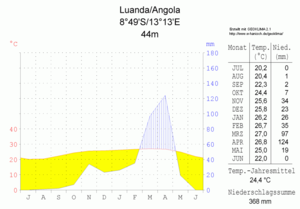
Luanda, anciennement São Paulo da Assunção de Loanda, est la capitale de l’Angola en Afrique australe. La ville se situe au nord-ouest du pays sur la côte de l'Océan Atlantique et bénéficie d'un climat tropical sec.